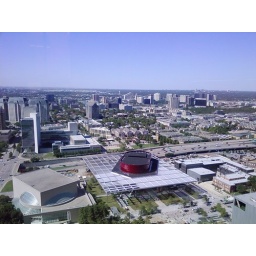
Photo taken from high office building in downtown Dallas, Texas (unenhanced).